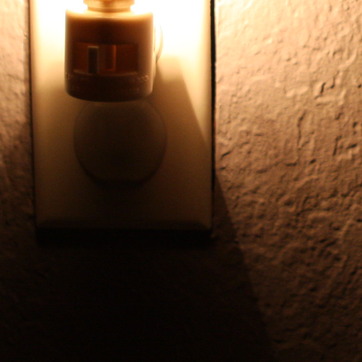
Material: plastic